American Folk Festival

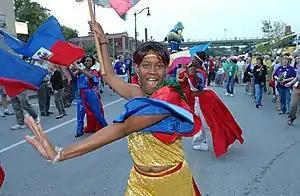
A dancer with Nadia Dieudonne & Feet of Rhythm performs at the American Folk Festival in Bangor, Maine in 2009.

The American Folk Festival is an annual folk festival held during August at Waterfront Park in Bangor, Maine. Founded in 2005, the festival is free and has an open admittance policy. A 2008 study showed that the festival brought in a total of 9.8 million dollars of tourism revenue to the city of Bangor.